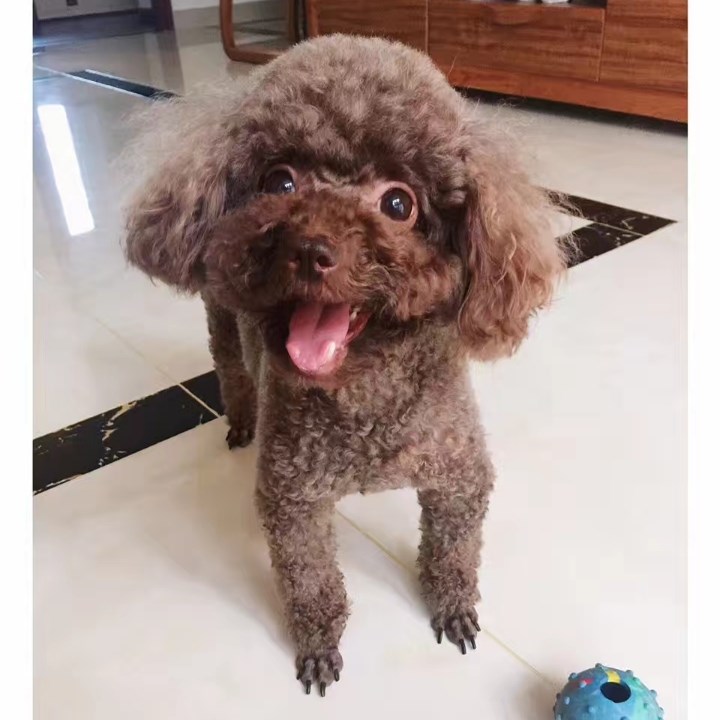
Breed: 7449-n000128-teddy